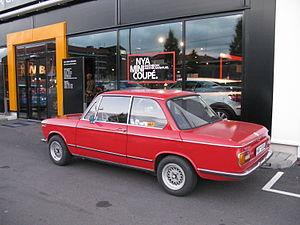
Les BMW 1600-2 et BMW 1602 sont des familiales à deux portes produites par BMW de 1966 à 1975. Elles font partie de la BMW Série 02, cette gamme de berlines qui étaient les prédécesseurs des BMW Série 3.